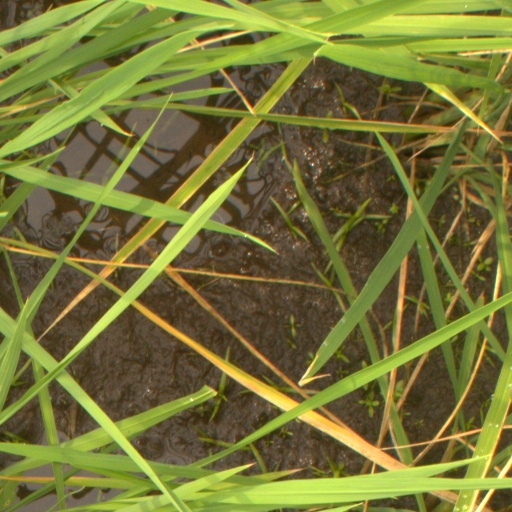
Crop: rice